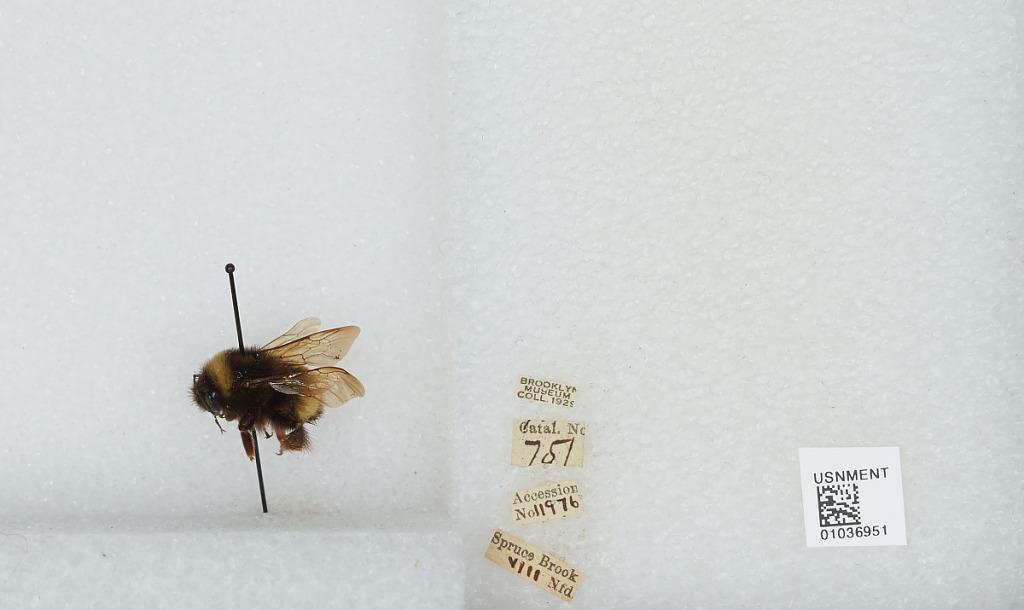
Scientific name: Bombus (Bombus) terricola Kirby
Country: Canada
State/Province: Newfoundland and Labrador
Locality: Spruce Brook
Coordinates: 48.7561, -58.1781